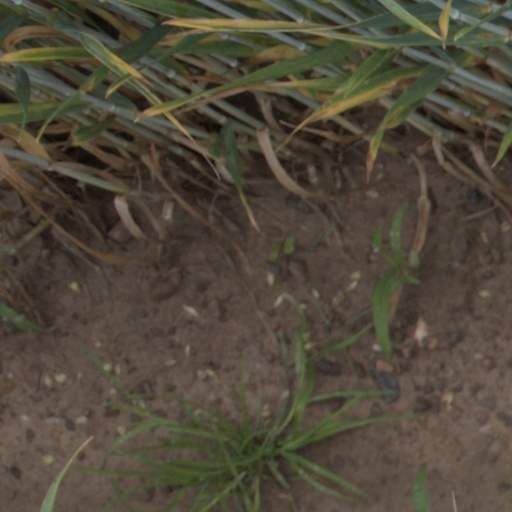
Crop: wheat